2023 Al Haouz earthquake

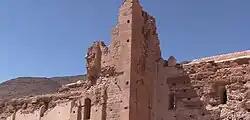
Ruins of the Tinmal Mosque

People in Marrakesh removed rubble by hand while awaiting heavy equipment. Many residents remained outdoors for fear of another earthquake. Posts on social media showed people evacuating a shopping centre, restaurants and apartment buildings. Residents of the city spent the first three nights outdoors; filling up roundabouts, car parks and a public square. Some businesses in the city reopened on 10 September as King Mohammed VI recommended commercial operations to continue. Unsafe portions of the city were sealed off by officials while tourists and locals continued to move about. In the capital, Rabat, north of the epicenter, and at Imsouane, a coastal town, residents left their homes.